Scuba gas management

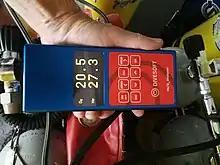
Trimix gas analyser showing oxygen and helium partial pressures

Before a gas mix leaves the blending station and before the diver breathes from it, the fraction of oxygen in the mix should be checked. Usually electro-galvanic oxygen sensors are used to measure the oxygen fraction. Helium analyzers also exist, although they are relatively expensive, which allow the trimix diver to measure the fraction of helium in the mix.